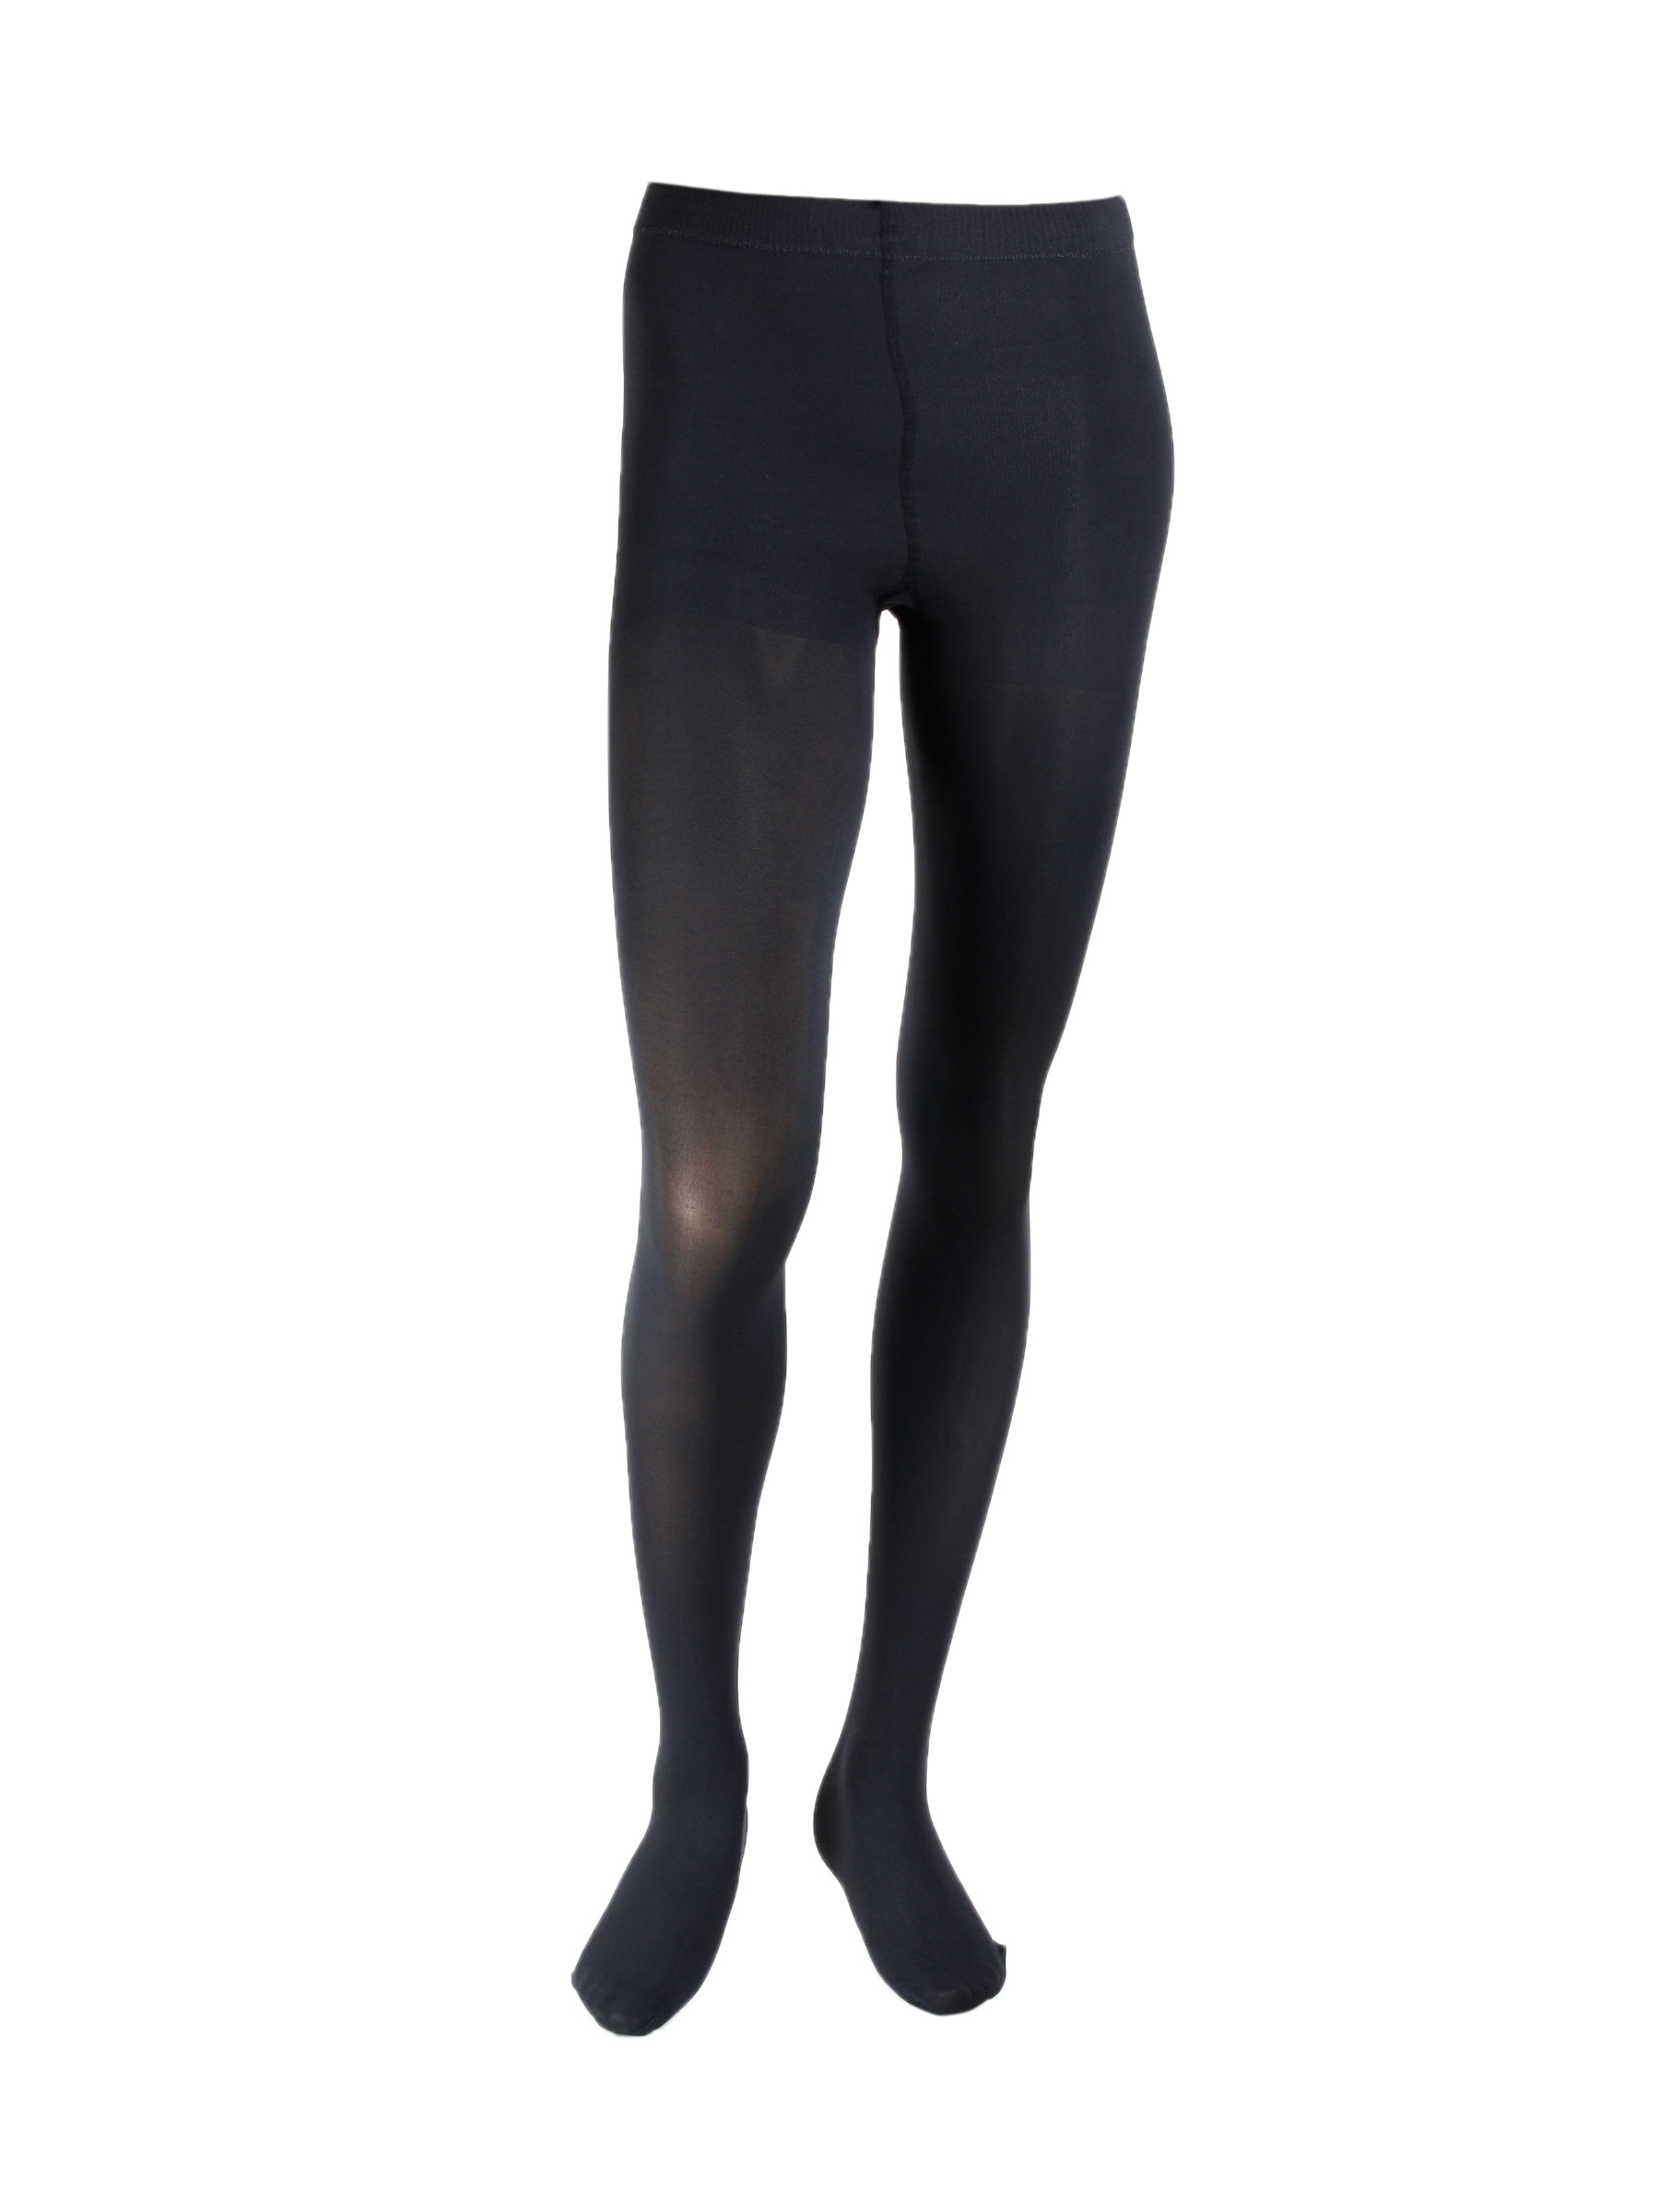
United Colors of Benetton Women Solid Grey Stockings
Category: Apparel / Bottomwear / Stockings
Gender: Women
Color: Grey
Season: Summer 2011
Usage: Casual